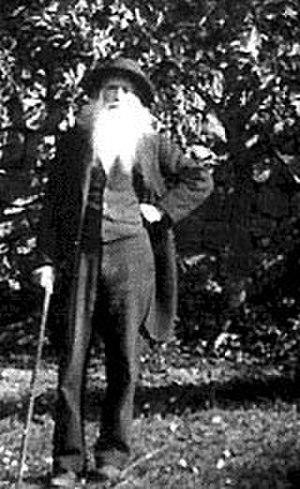
Charles Naudin
Le cocotier du Chili ou palmier du Chili, Jubaea chilensis, est une espèce de plantes monocotylédones de la famille des palmiers. C'est la seule espèce actuellement acceptée au sein du genre Jubaea. Jubaea chilensis est un palmier à feuilles pennées proche d’une lignée de genres distribués exclusivement dans l’hémisphère sud. L’origine de ce groupe se situe en Afrique pour se poursuivre à l’est vers Madagascar, la Mélanésie, le Chili, la Bolivie, et enfin pour s'achever au Sud du Brésil. Son nom lui est donné en l’honneur du roi savant Juba II, qui règne sur la Maurétanie et qui s’intéresse à la botanique. L’épithète spécifique, chilensis, se réfère au nom du pays d'origine de l’espèce, le Chili.
Charles Victor Naudin, né le 14 août 1815 à Autun, mort le 19 mars 1899 à Antibes, est un biologiste et botaniste français.